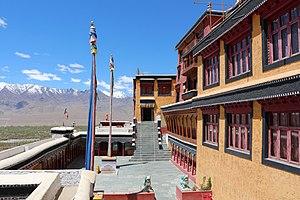
Monastère de Thiksey, Ladakh, Inde